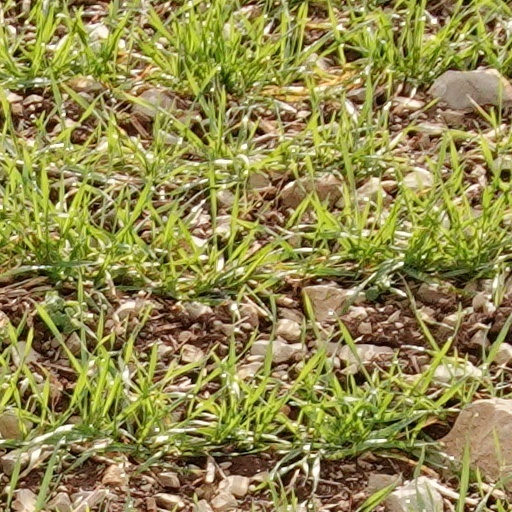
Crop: wheat